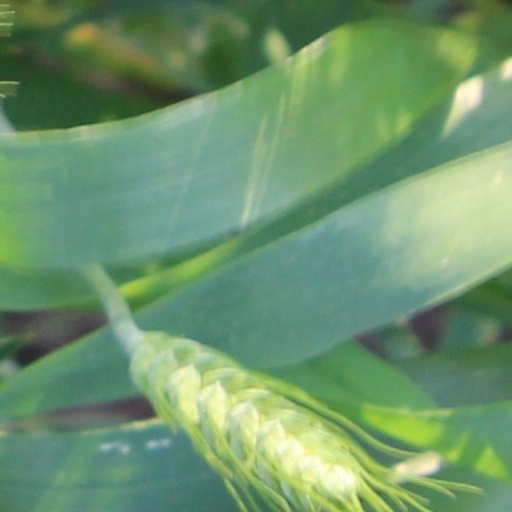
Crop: wheat